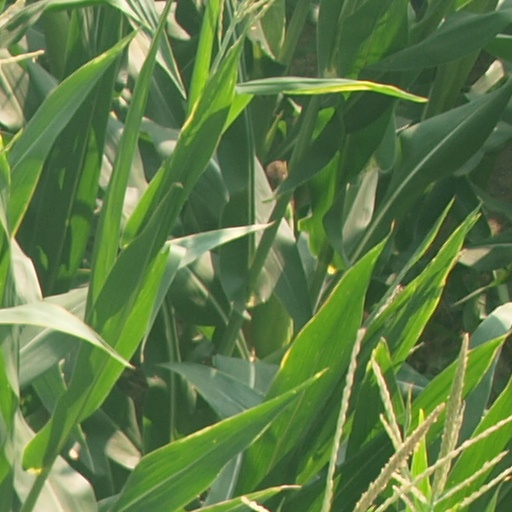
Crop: maize; corn